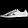
Label: Sneaker